Royal Philharmonic Orchestra

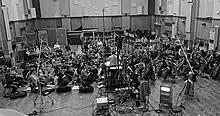
The Royal Philharmonic Orchestra recording a special classical segment for TV, film and advertising at Abbey Road Studios

Chief conductors since Dorati have been Walter Weller (1980–1985), André Previn (1985–1992), Vladimir Ashkenazy (1987–1994), Yuri Temirkanov (1992–1998) and Daniele Gatti (1996–2009). Charles Dutoit was artistic director and principal conductor from 2009 until January 2018, when he resigned after allegations of sexual misconduct.